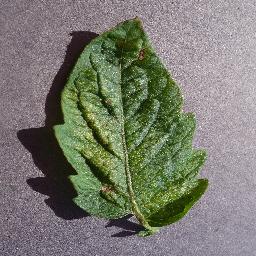
Label: Tomato___Spider_mites Two-spotted_spider_mite